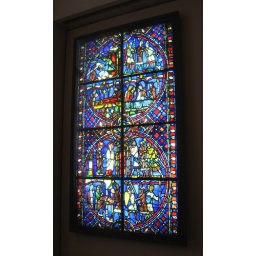
Stained glass windows in Louvre